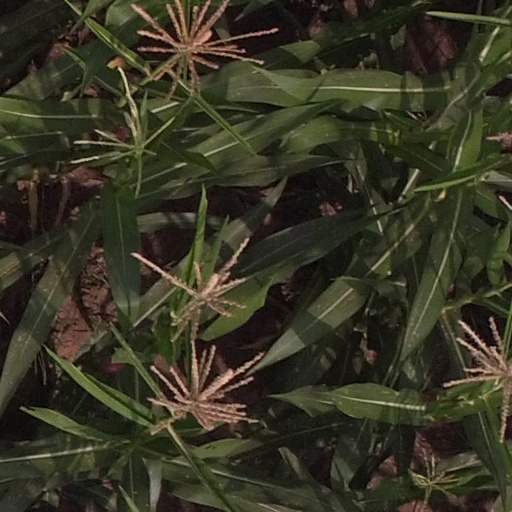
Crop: maize; corn